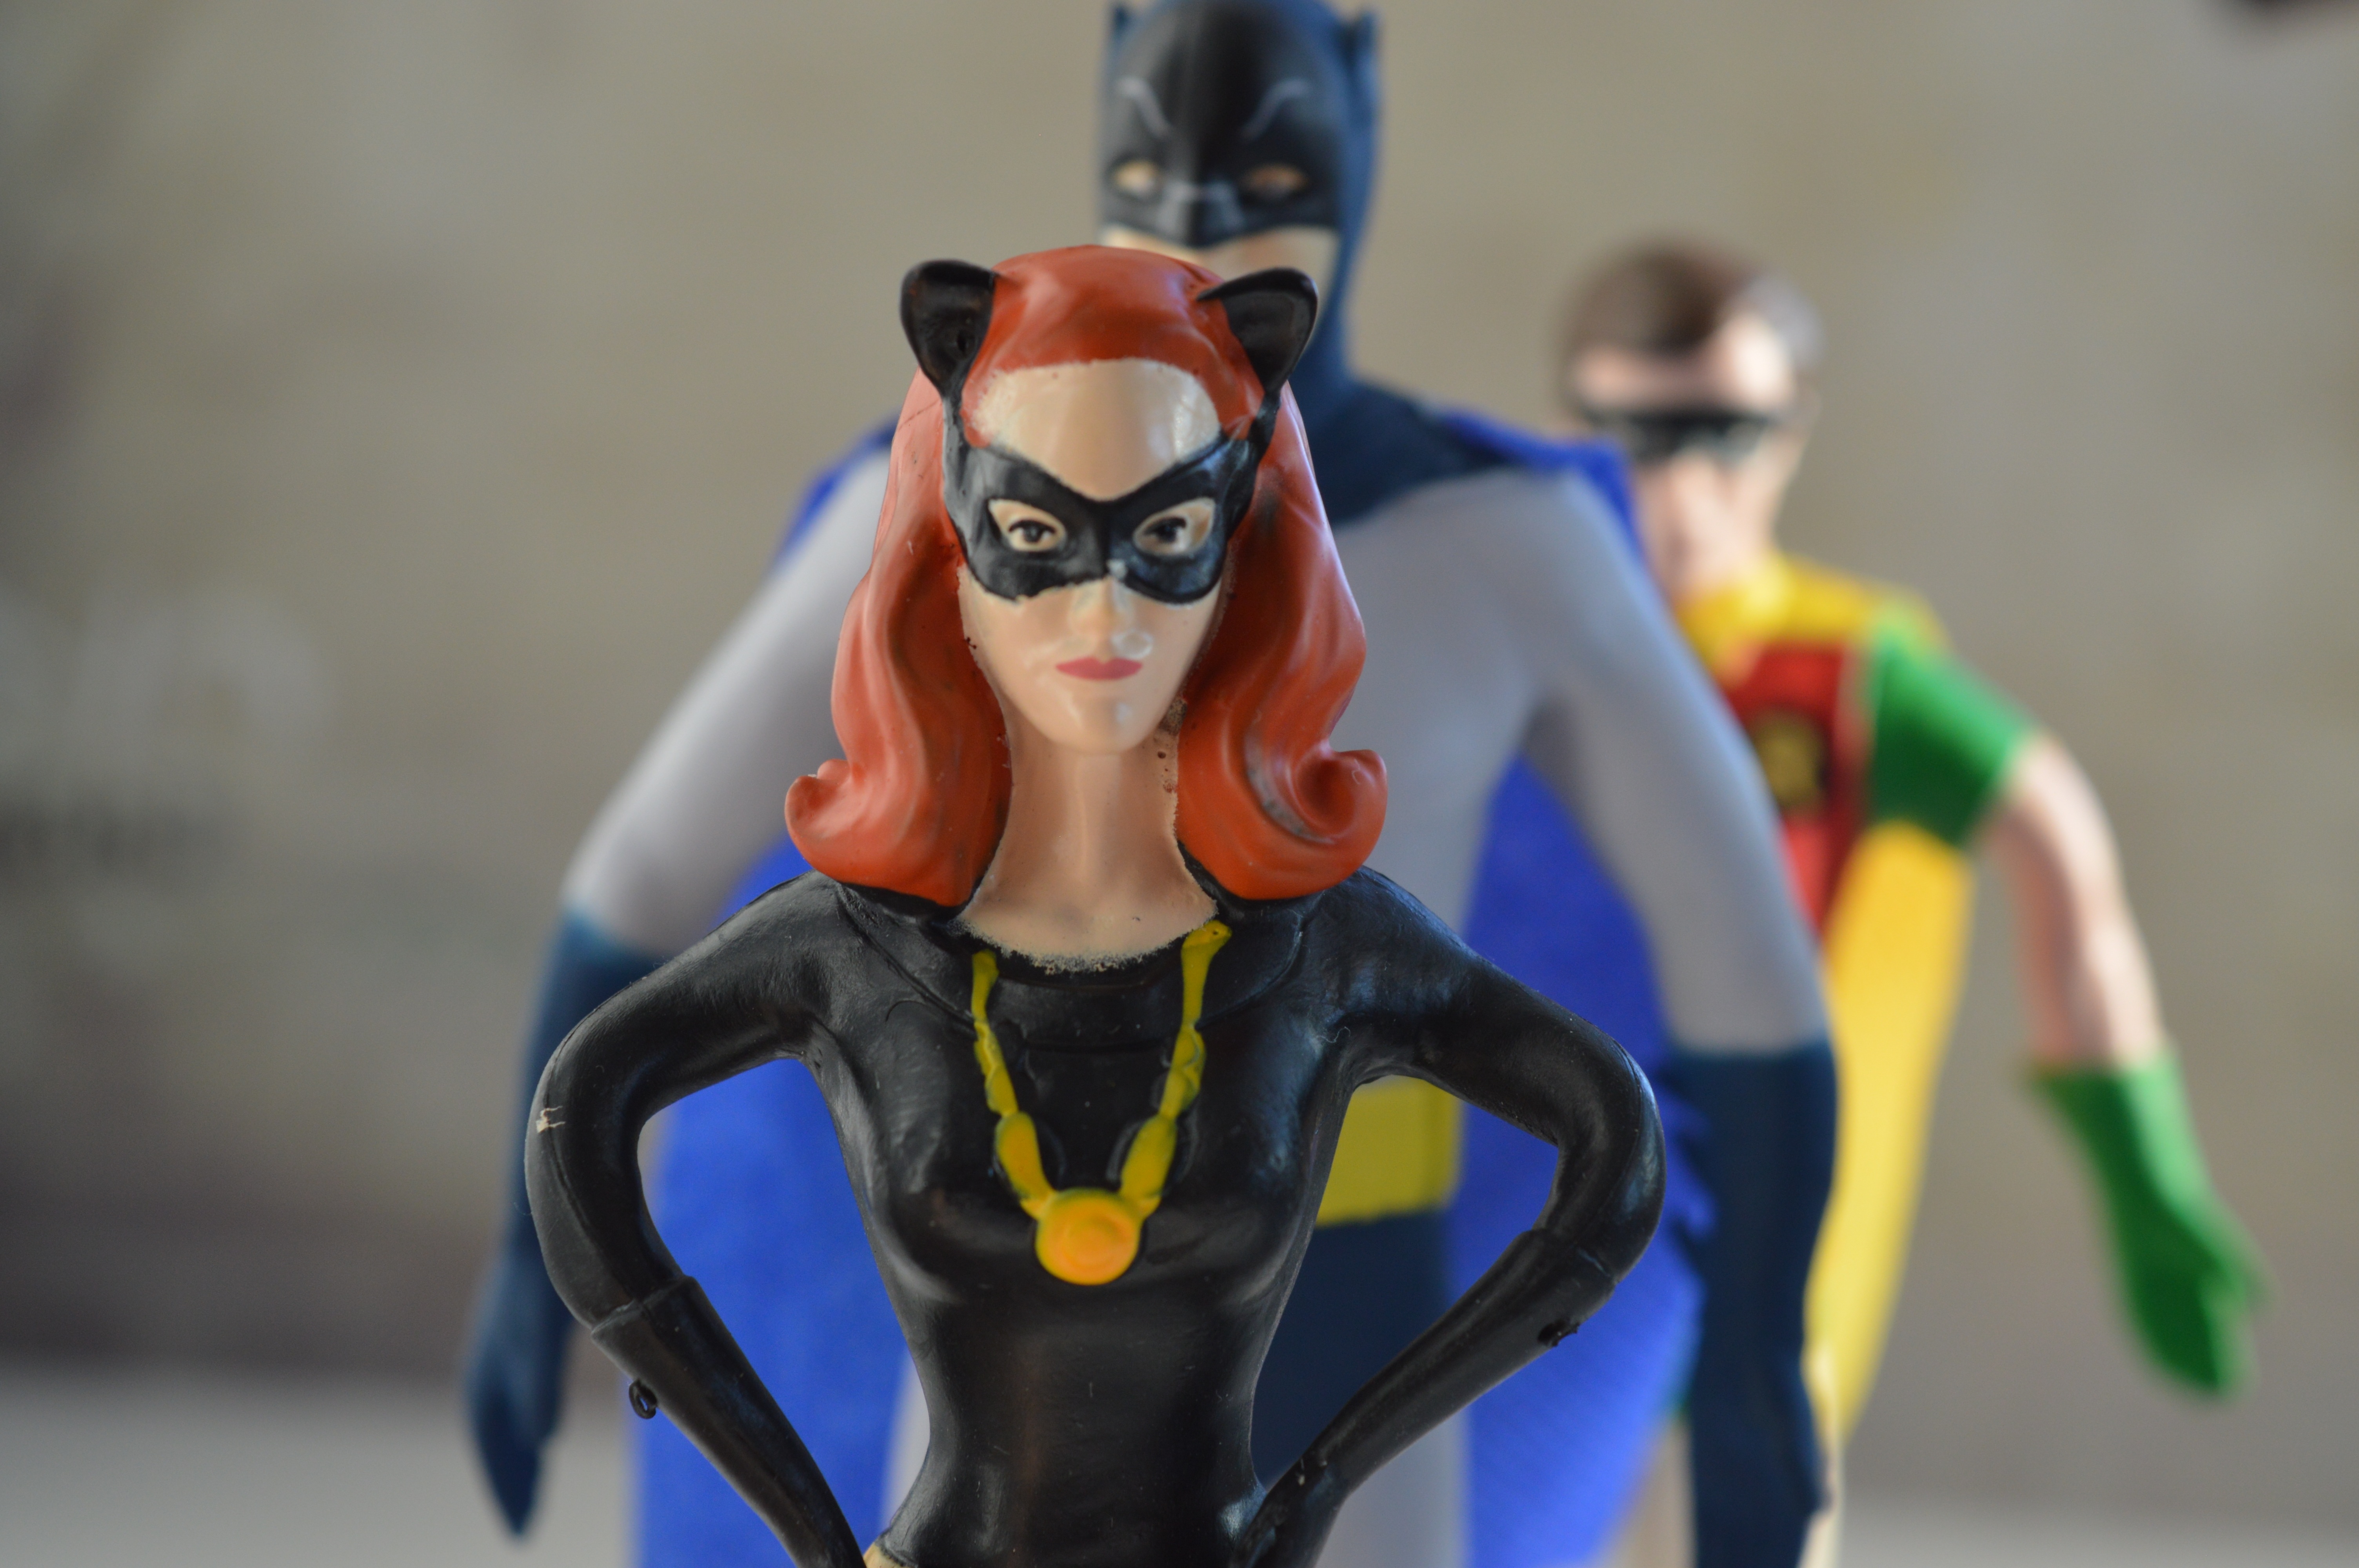
female, clothing, toy, robin, batman, figurine, action figure, costume, anime, comic, hero, superhero, powerful, action figures, cat woman